History of the United States Space Force

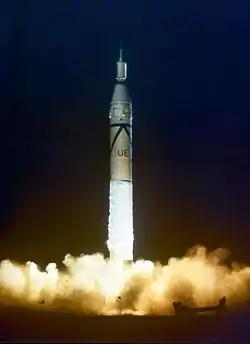
Launch of Explorer 1 on a Juno I rocket from Cape Canaveral Launch Complex 26.

In the aftermath of the launch of Sputnik 1, President Dwight D. Eisenhower implemented massive reforms in the civil and military space programs. The Soviet Union launched Sputnik 2 shortly after on 3 November 1957, with the Soviet space dog Laika on board. On 8 November 1957, the Department of Defense authorized the Army Ballistic Missile Agency to begin preparations to launch Project Orbiter's Explorer 1 on a Juno I rocket in case that the Navy's Project Vanguard were to fail. On 31 January 1958, the Army launched Explorer 1, the first American satellite and the third satellite to orbit the Earth, from Cape Canaveral Launch Complex 26.